Massachusetts House of Representatives' 11th Bristol district

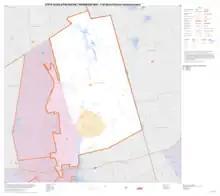
Map of Massachusetts House of Representatives' 11th Bristol district, based on the 2010 United States census.

Massachusetts House of Representatives' 11th Bristol district in the United States is one of 160 legislative districts included in the lower house of the Massachusetts General Court. It covers part of Bristol County. Democrat Chris Hendricks of New Bedford has represented the district since 2019.